Jeep Trails to Colorado Ghost Towns

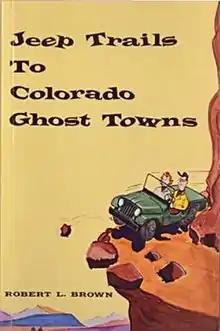
First edition

Jeep Trails to Colorado Ghost Towns is a 1963 non-fiction travel guide by Robert L. Brown and published by Caxton Press. The book is a descriptive guide to ghost towns and mining camps throughout the Rocky Mountains of Colorado in the United States. It has long been a popular title on the subject among locals, and is available in many bookstores throughout the state. The book devotes chapters to over fifty former mining sites, most of them true ghost towns but also including towns such as Montezuma and Gold Hill that have survived to the present day with a diminished population. The book focuses more on the history and description of each town, rather than the particular route necessary to reach the town. Despite the title, only some of the towns require a four-wheel drive vehicle in order to reach them. Many of the towns listed are accessible in conventional automobiles.